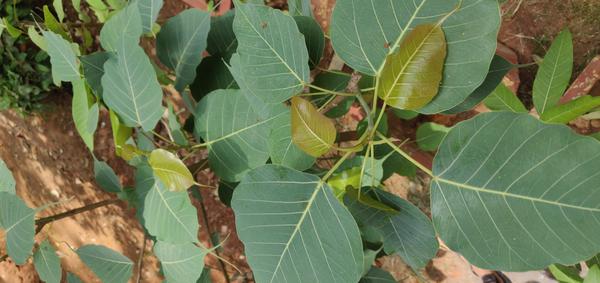
Plant: Arali